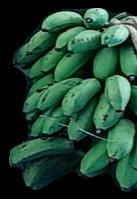
Variety: rasbale
Grade: grade2